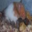
Label: hamster